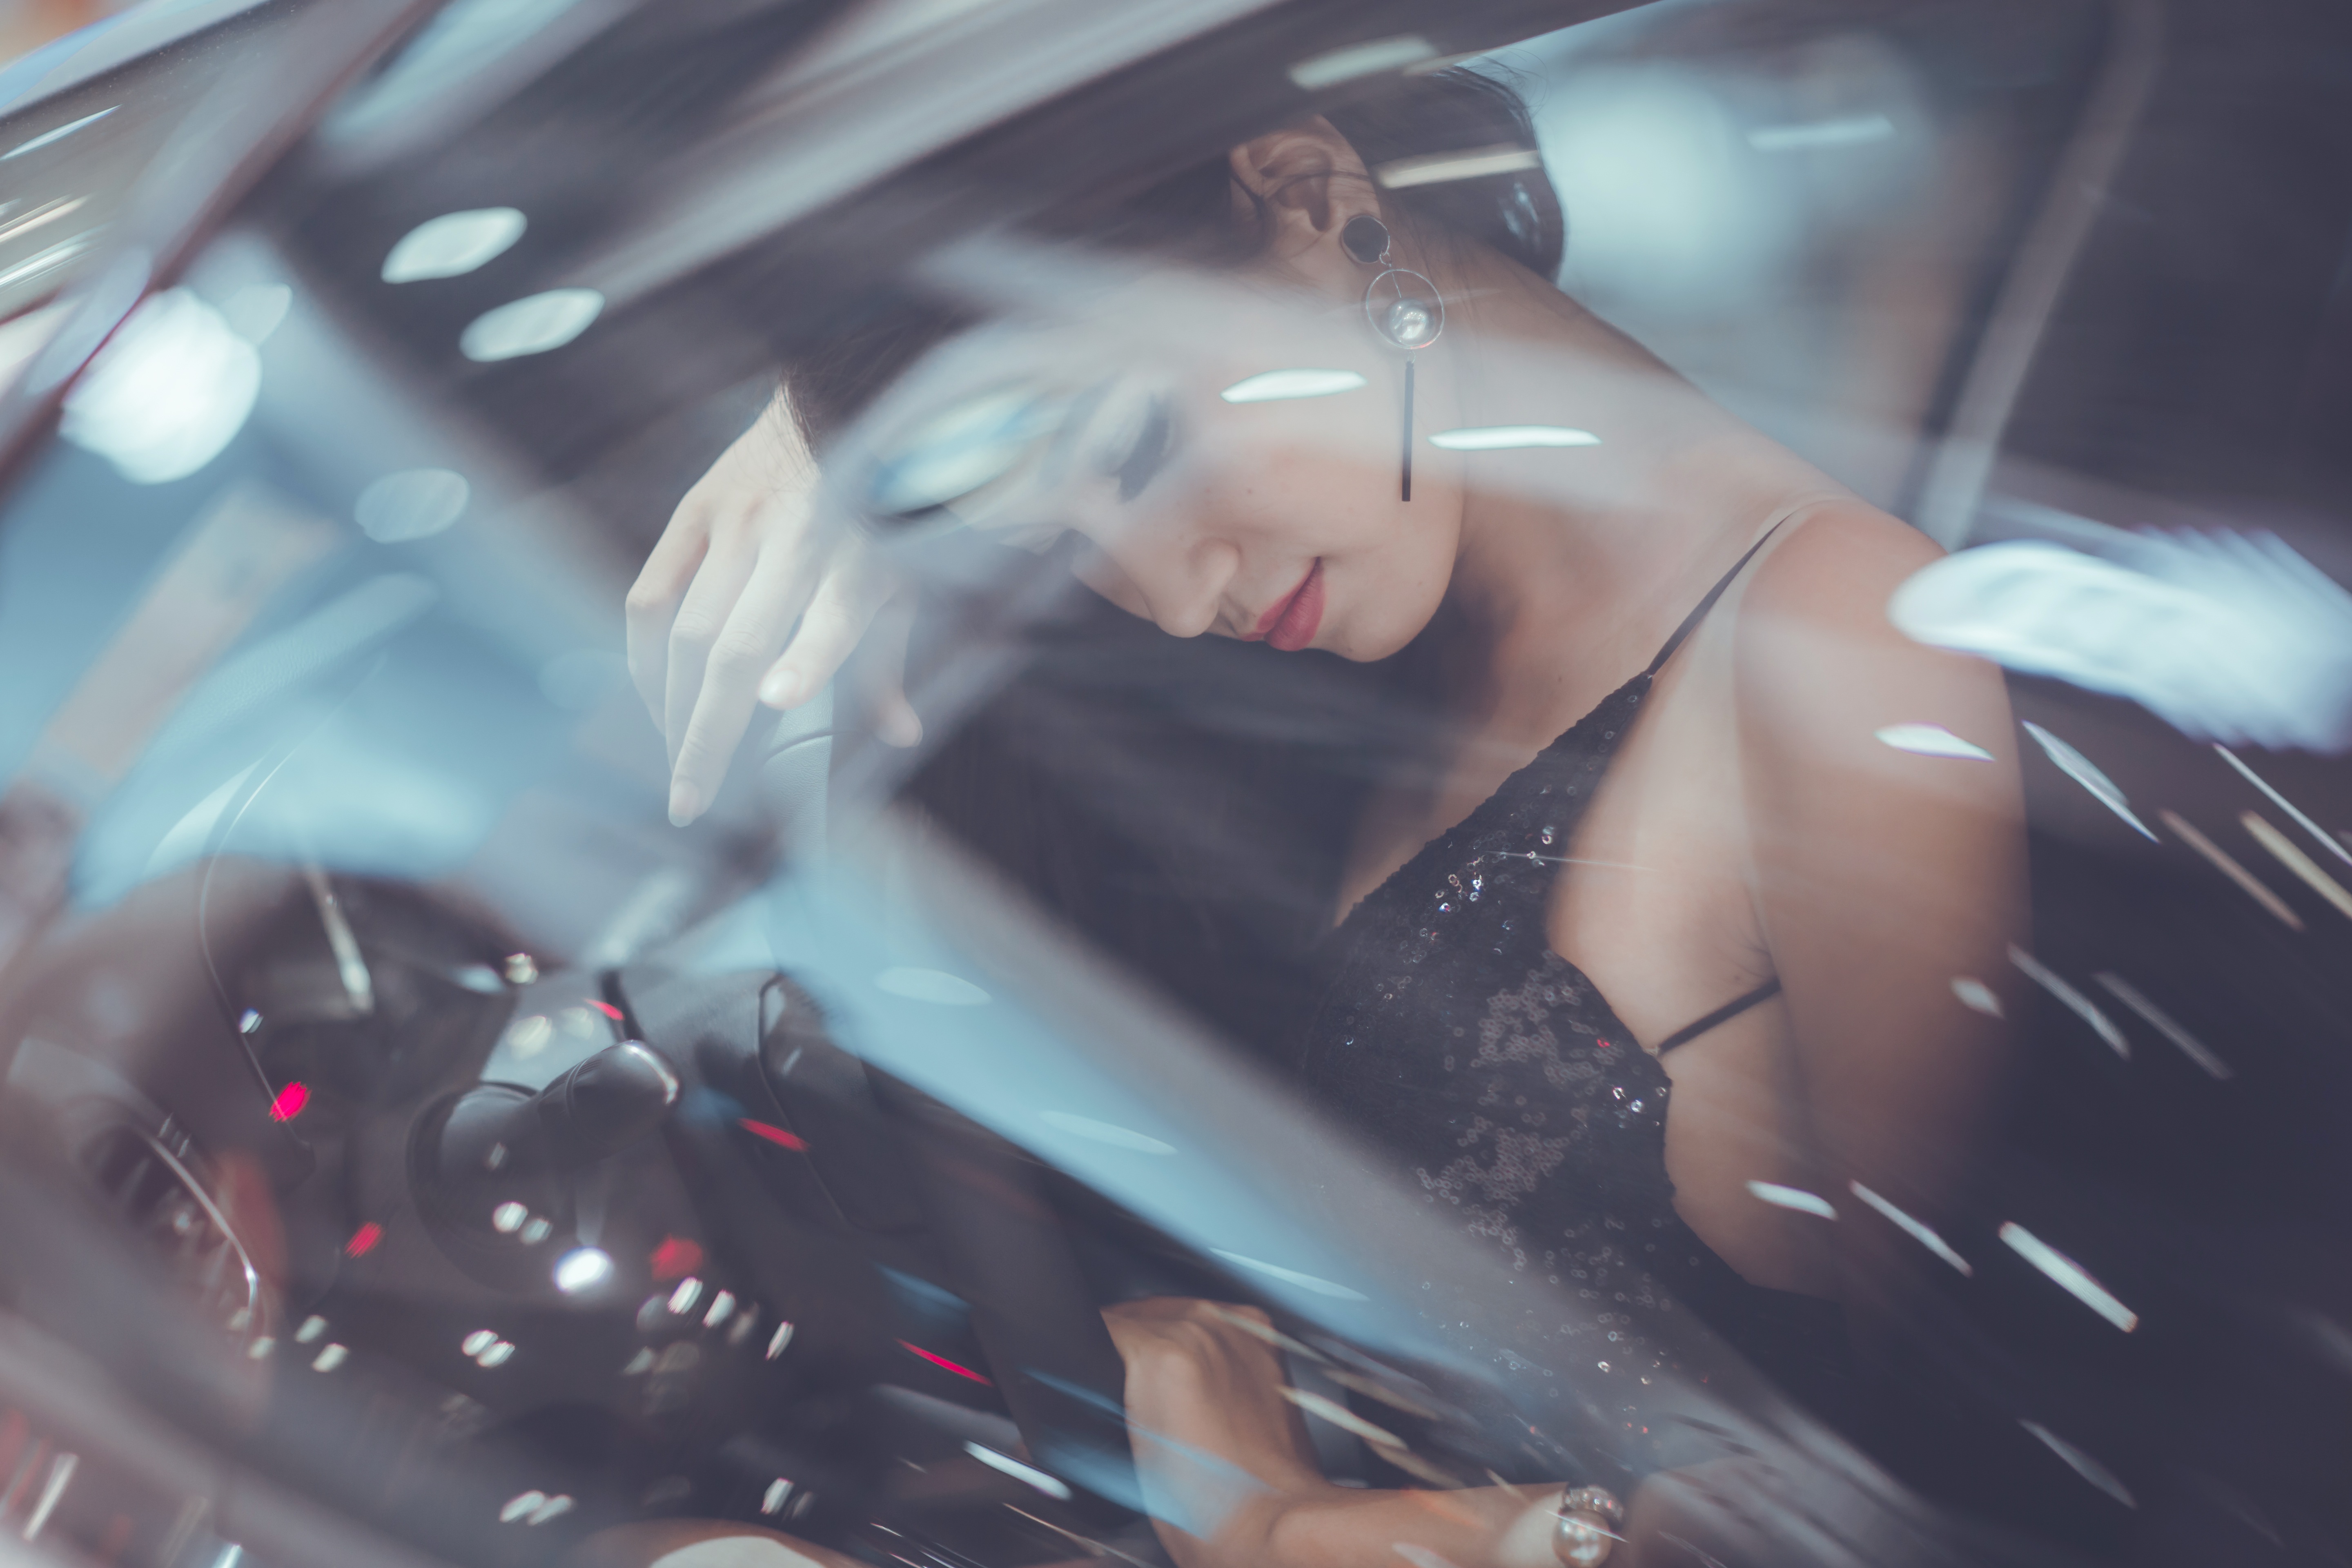
girl, woman, car, female, portrait, model, young, fashion, beauty, anime, fashion girl, interaction, woman in the car